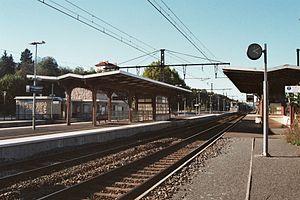
La gare de Saint-Germain-au-Mont-d'Or est une gare ferroviaire française des lignes de Paris-Lyon à Marseille-Saint-Charles et du Coteau à Saint-Germain-au-Mont-d'Or, située sur le territoire de la commune de Saint-Germain-au-Mont-d'Or, dans la métropole de Lyon en région Auvergne-Rhône-Alpes.